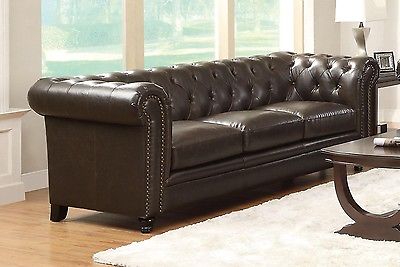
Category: sofa